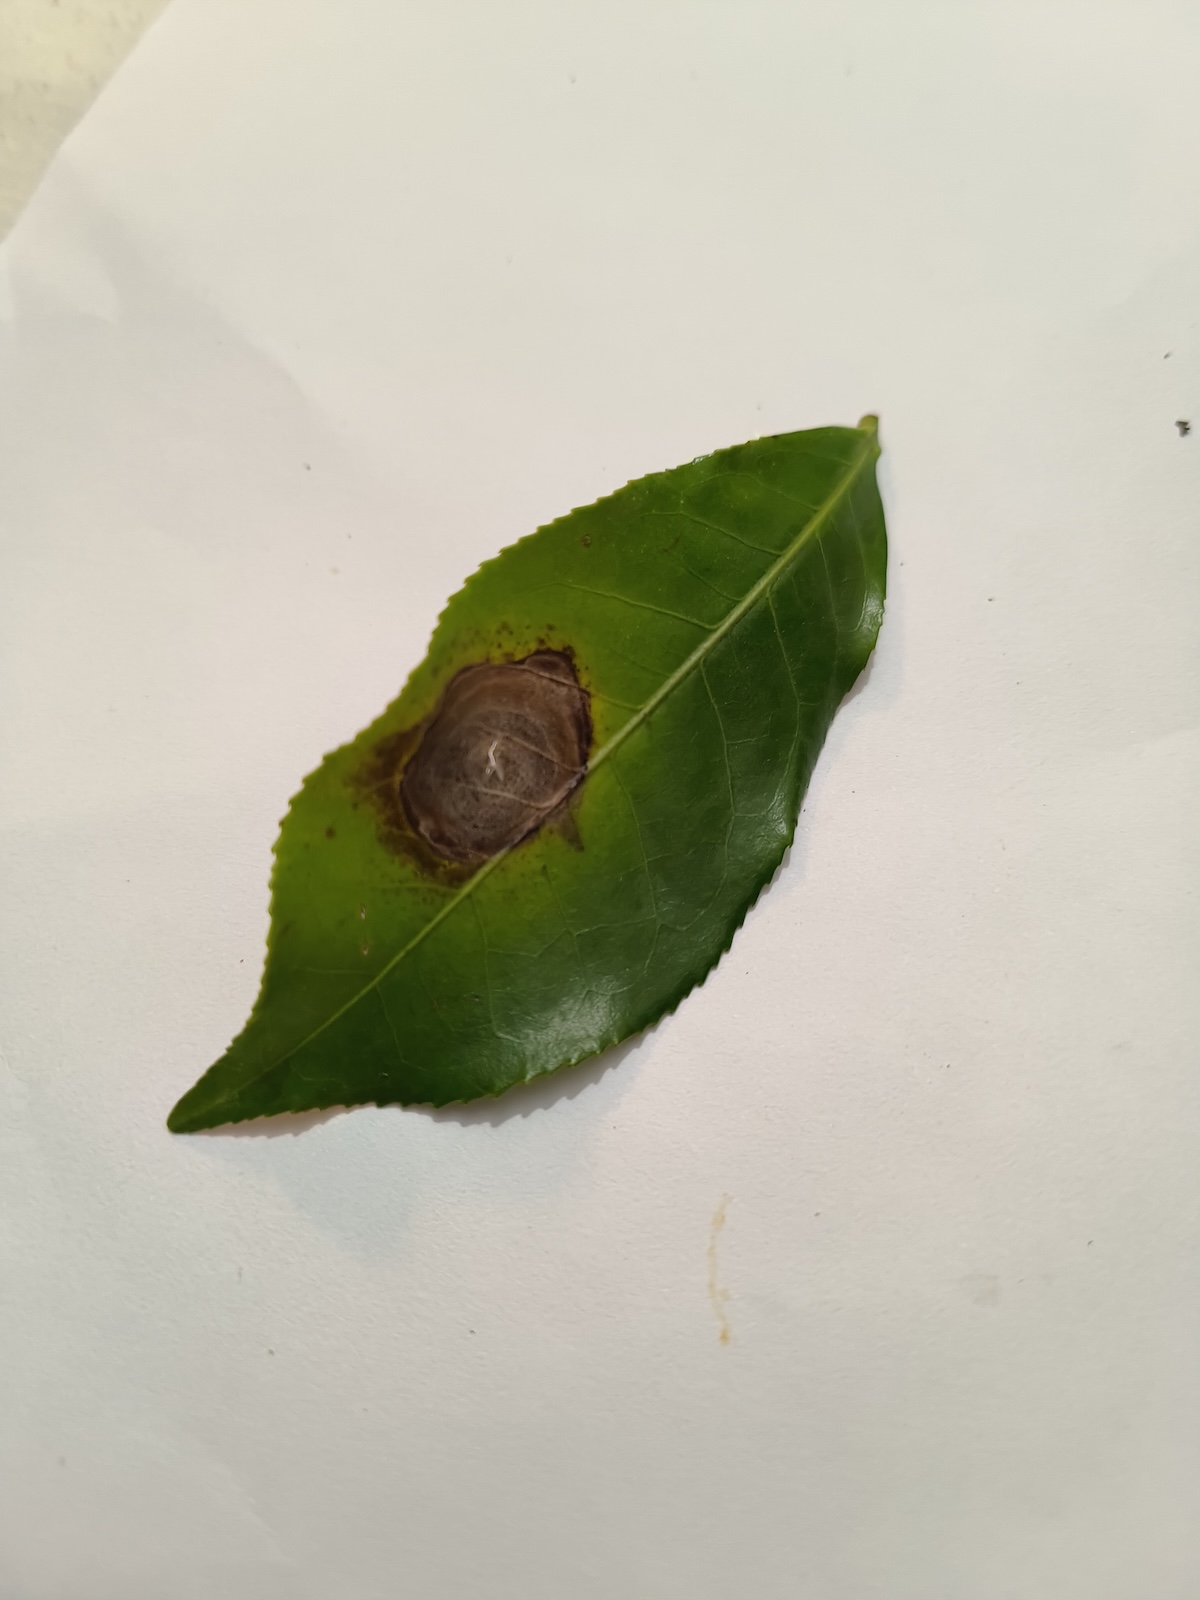
Label: Gray Blight